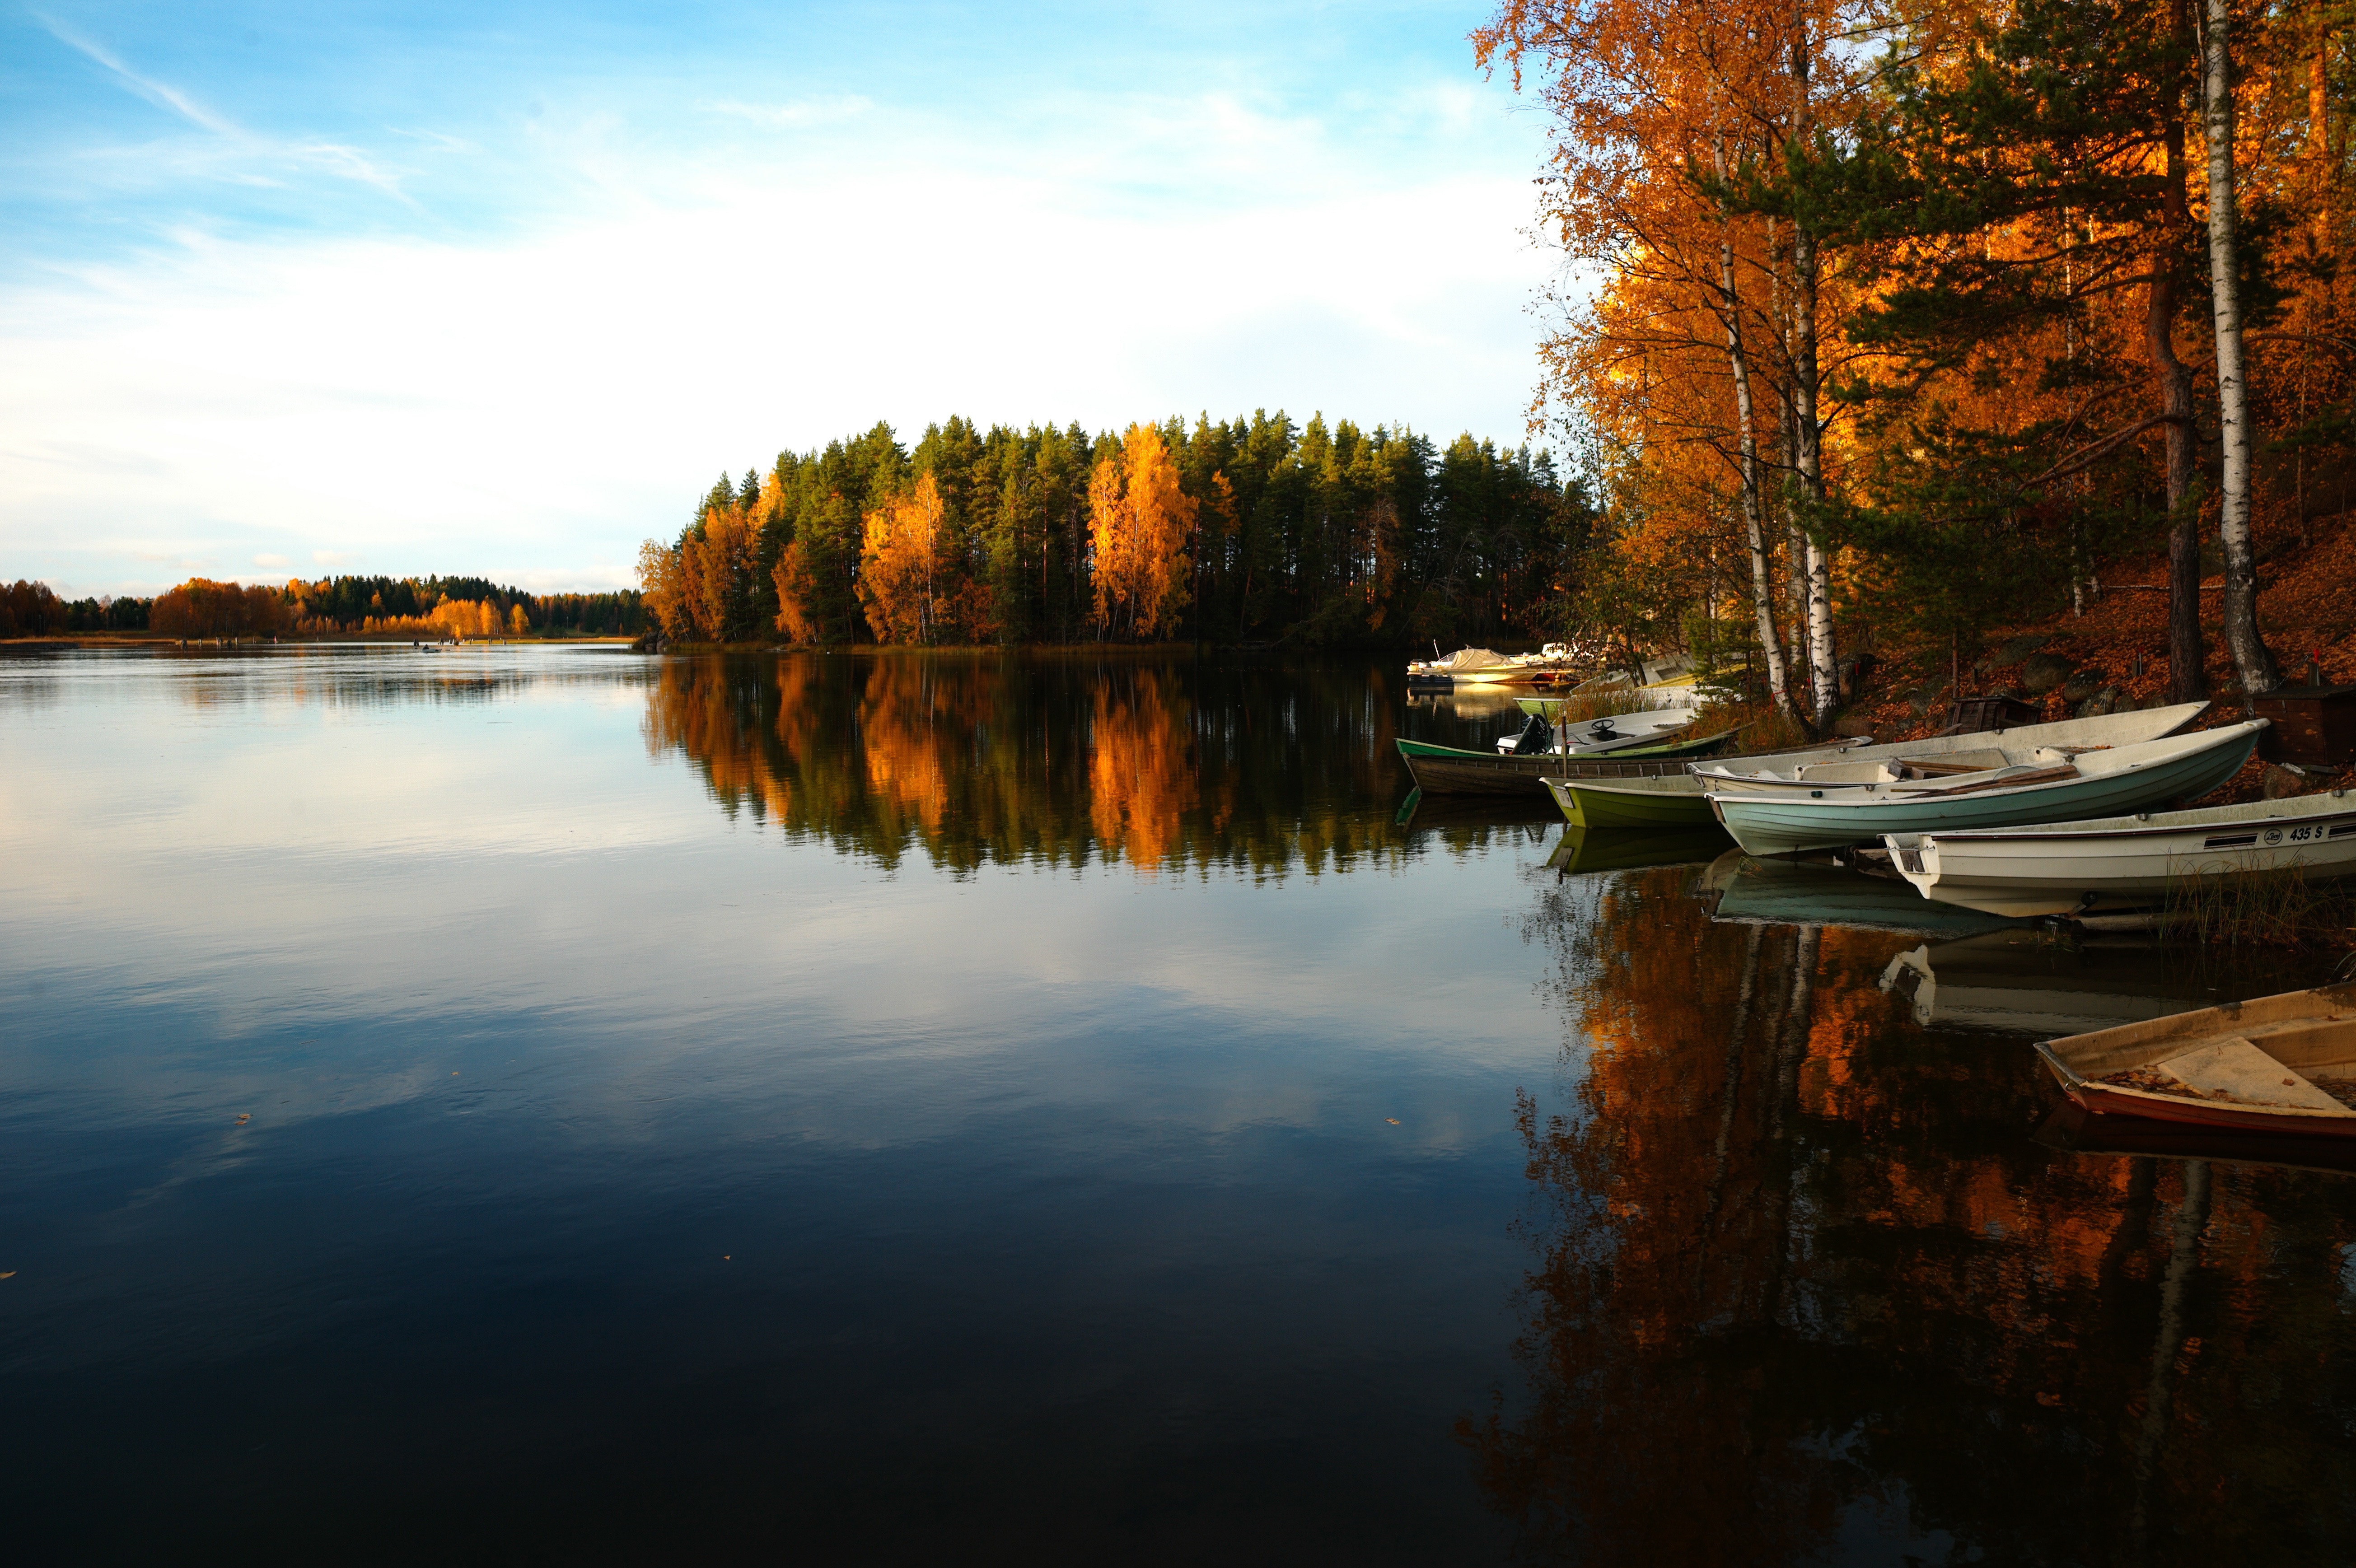
landscape, tree, water, nature, sunrise, sunset, boat, sunlight, morning, leaf, lake, dawn, river, dusk, evening, reflection, autumn, calm, serene, season, waterway, body of water